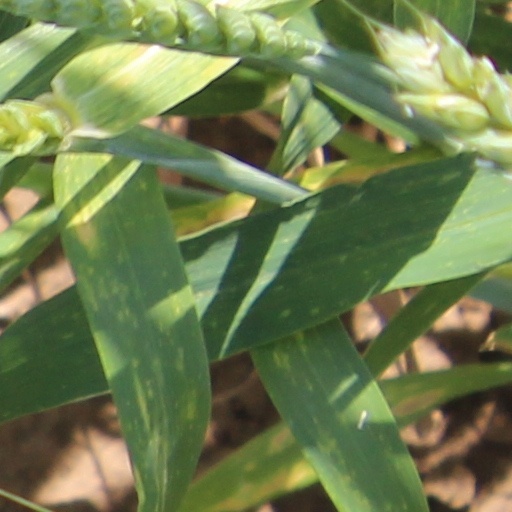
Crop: wheat